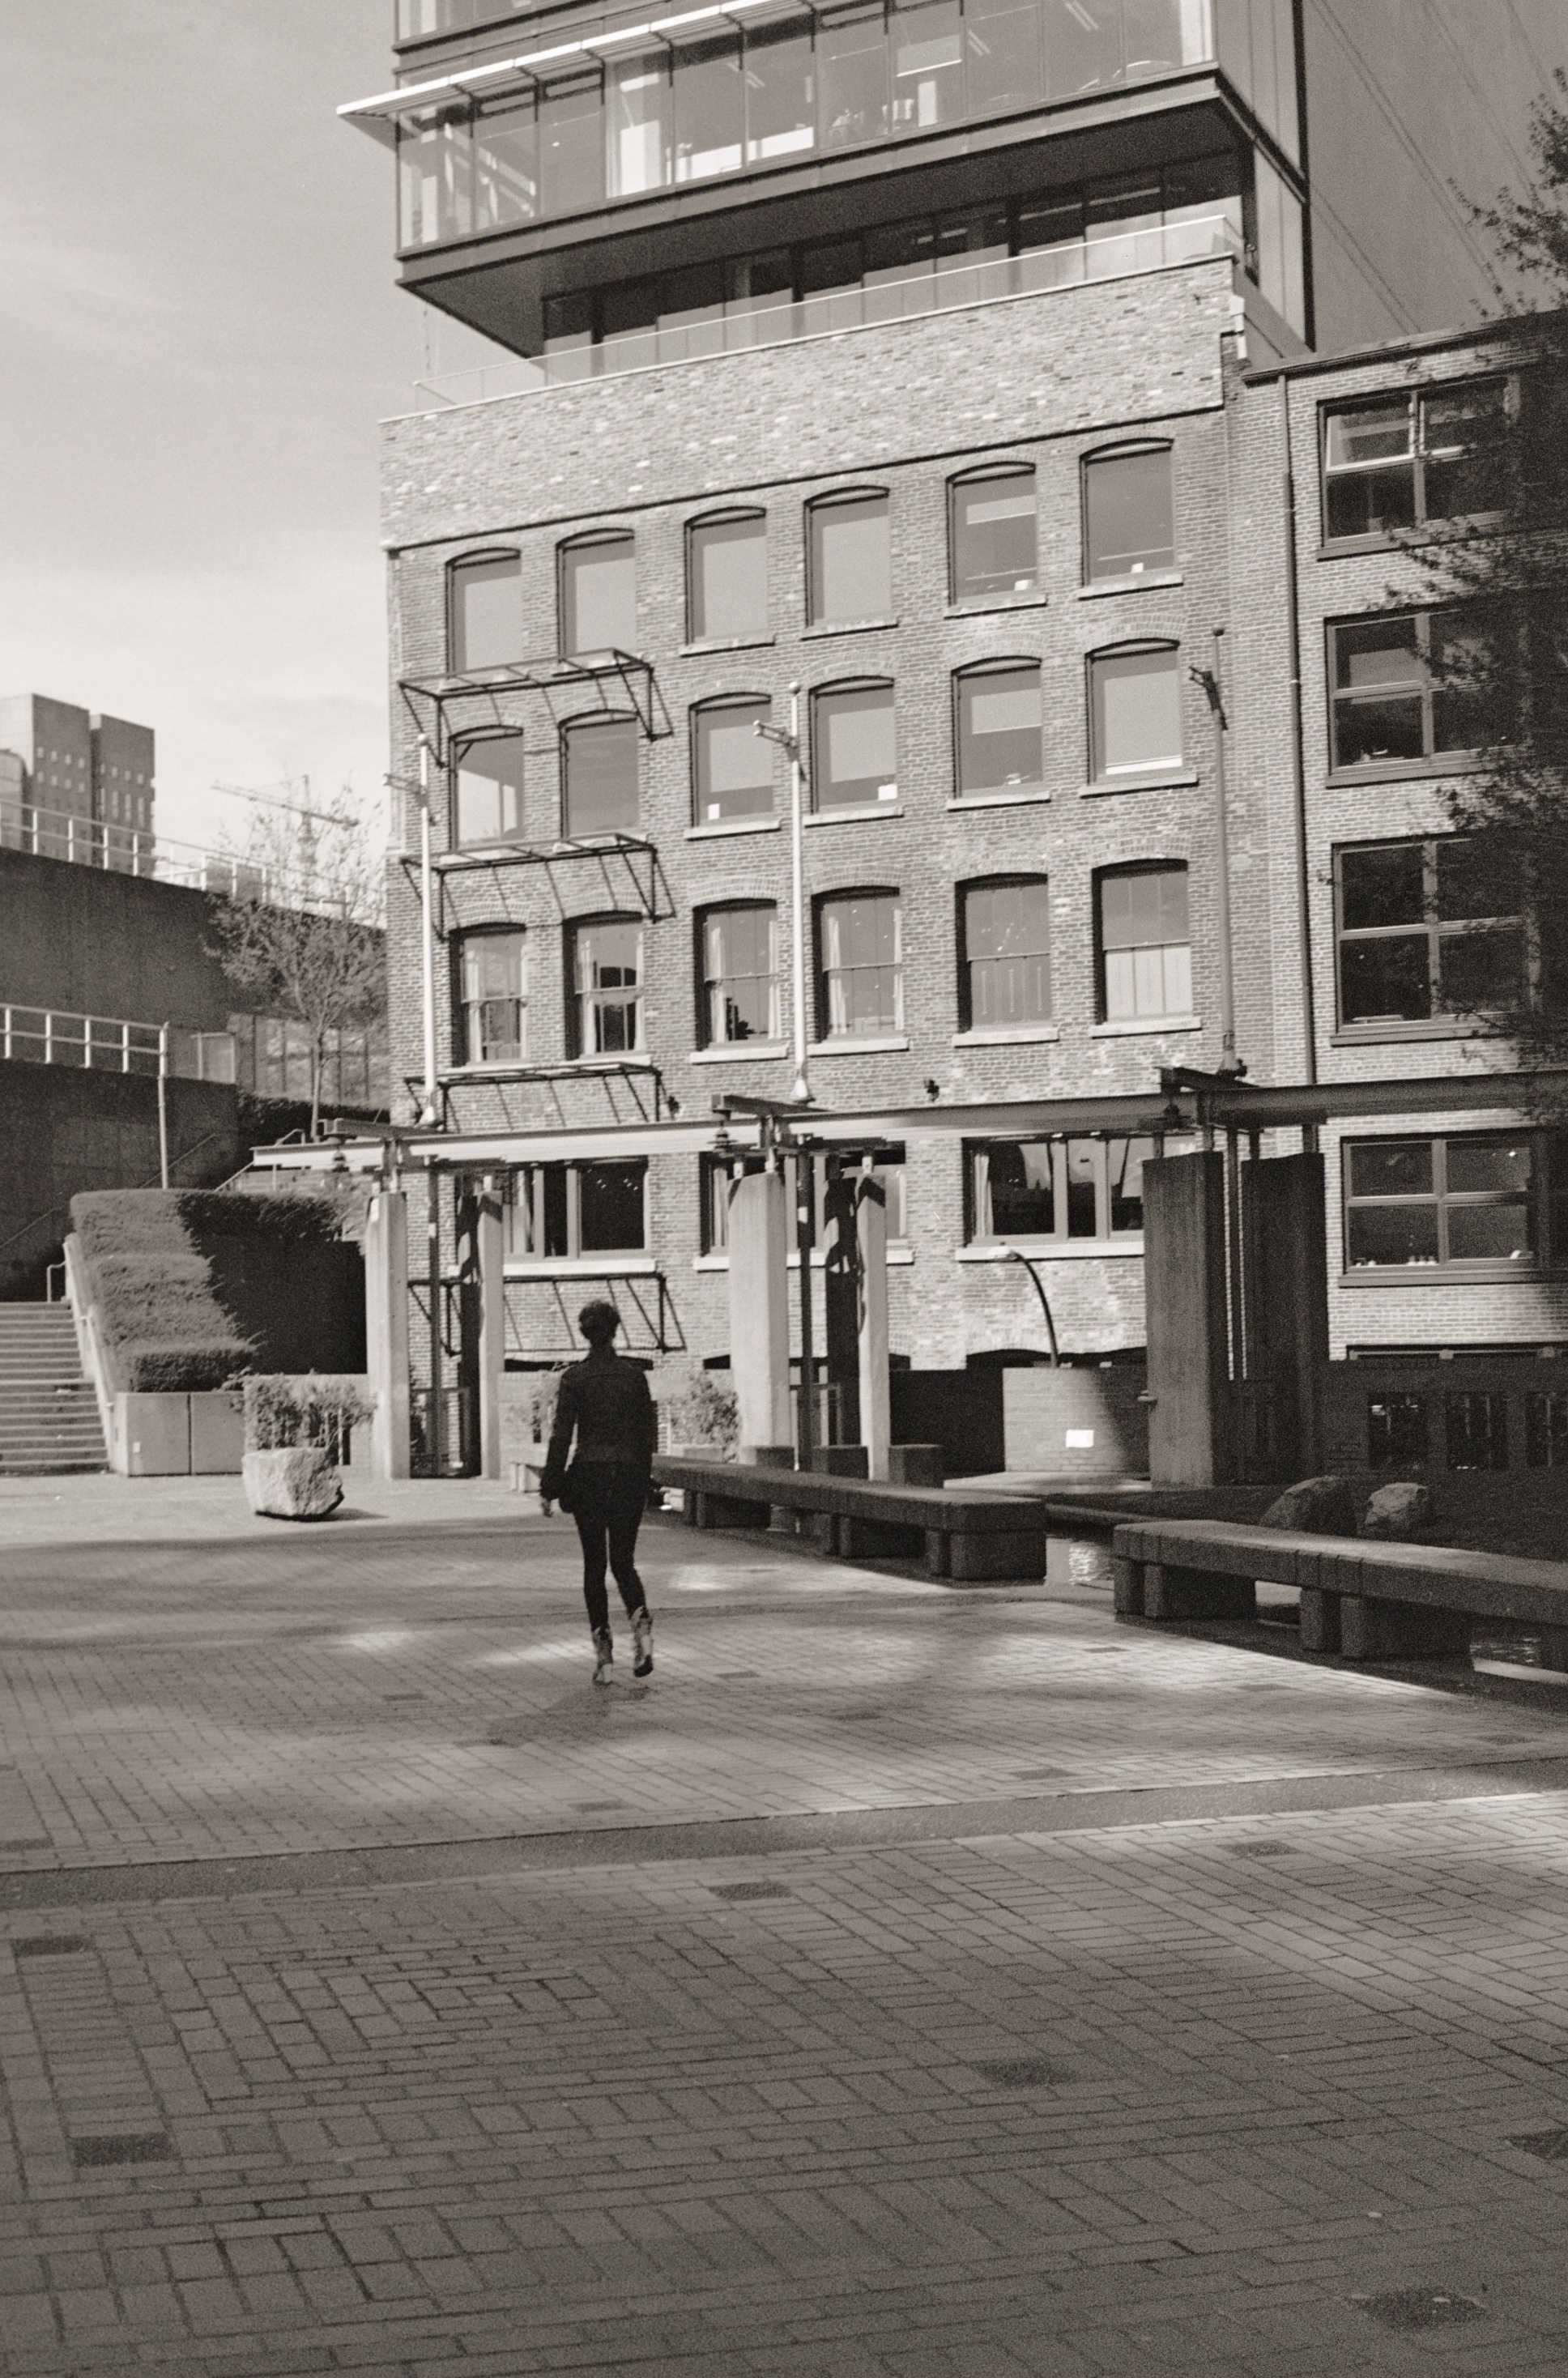
walking, black and white, architecture, girl, road, white, street, city, film, downtown, vancouver, black, monochrome, stadium, bw, blackandwhite, courtyard, infrastructure, olympus, photograph, shape, ilford, olympustrip35, ilfordxp2400, trip35, urban area, monochrome photography, human settlement